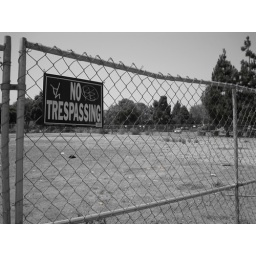
A fence and sign at a shopping center near my apartment.